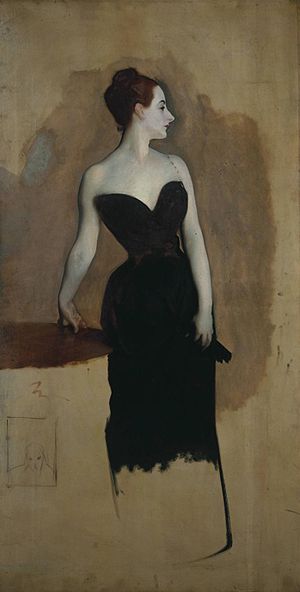
Kavalergang / Vestlig historie / Tidlig moderne tid
Kavalergangen er området imellem en kvindes bryster over brystbenet. Den fremhæves, når kvinden har tøj med en lav halsudskæring.